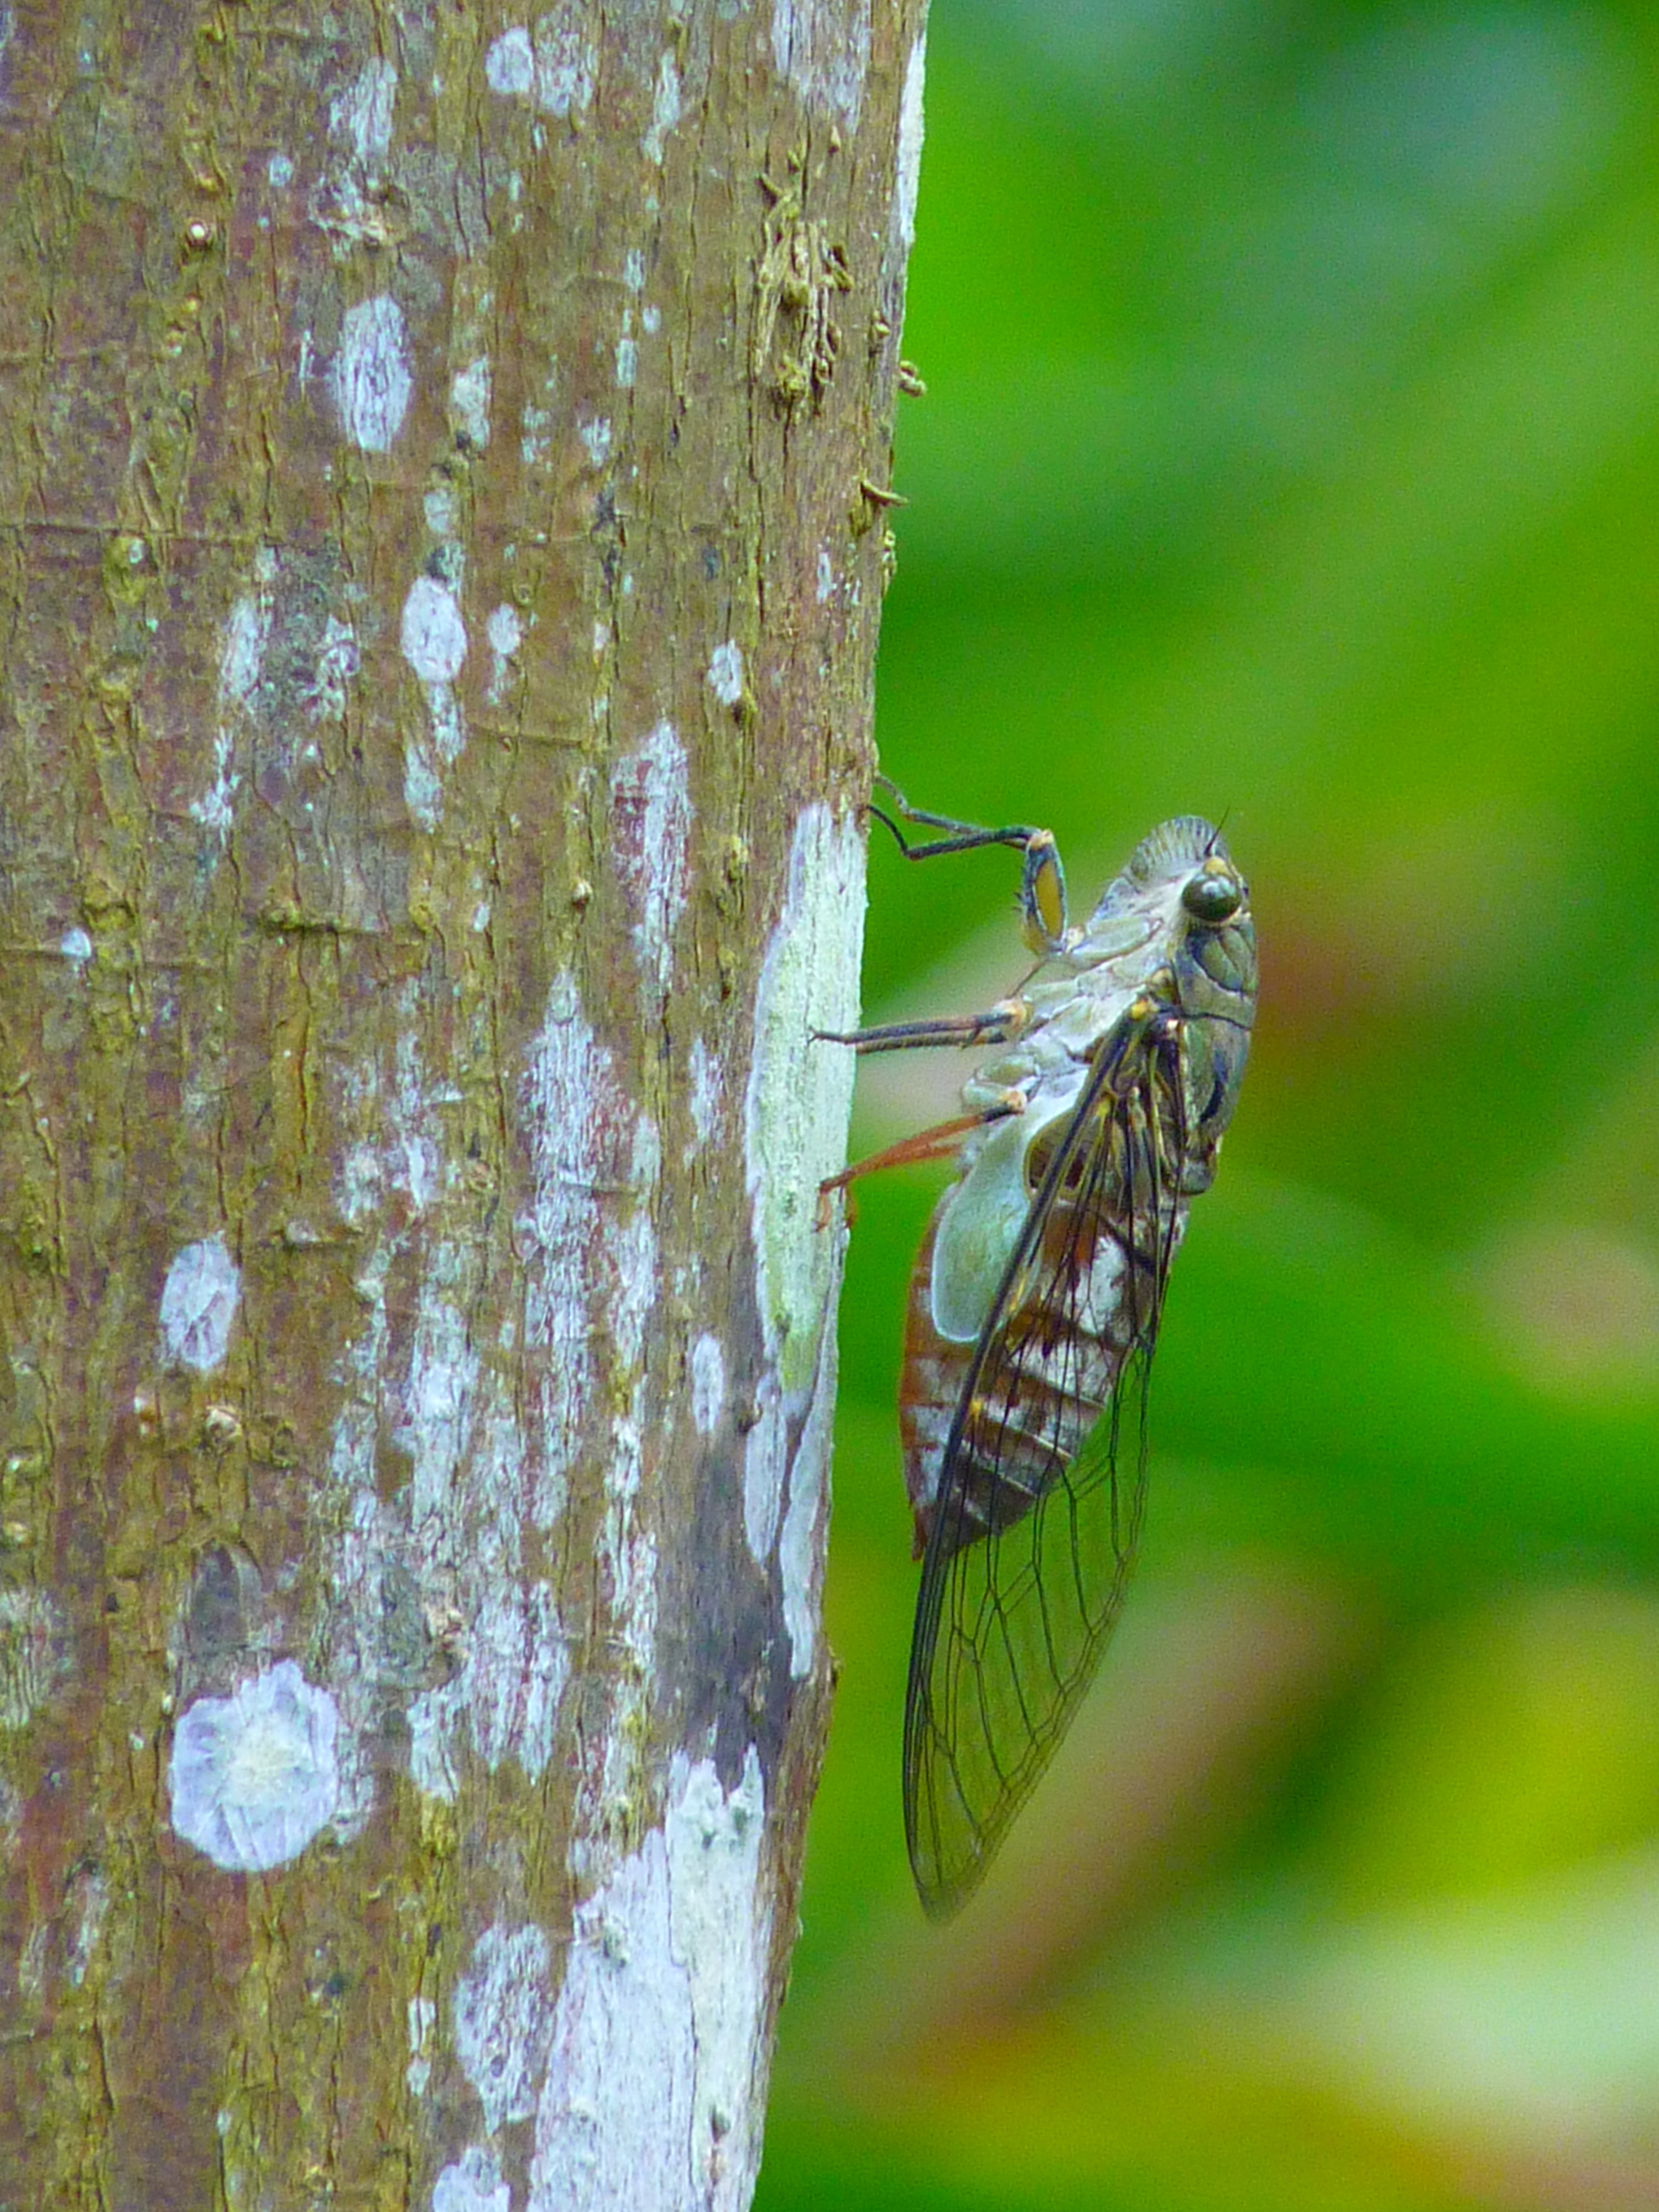
nature, leaf, animal, fly, wildlife, green, insect, fauna, invertebrate, close up, macro photography, cicada, plant stem, true bugs